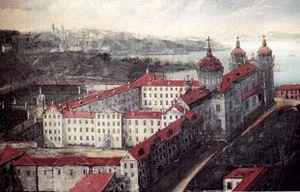
L'abbaye de Petershausen est une ancienne abbaye bénédictine située sur la rive du Rhin près du centre-ville de Constance en Allemagne.